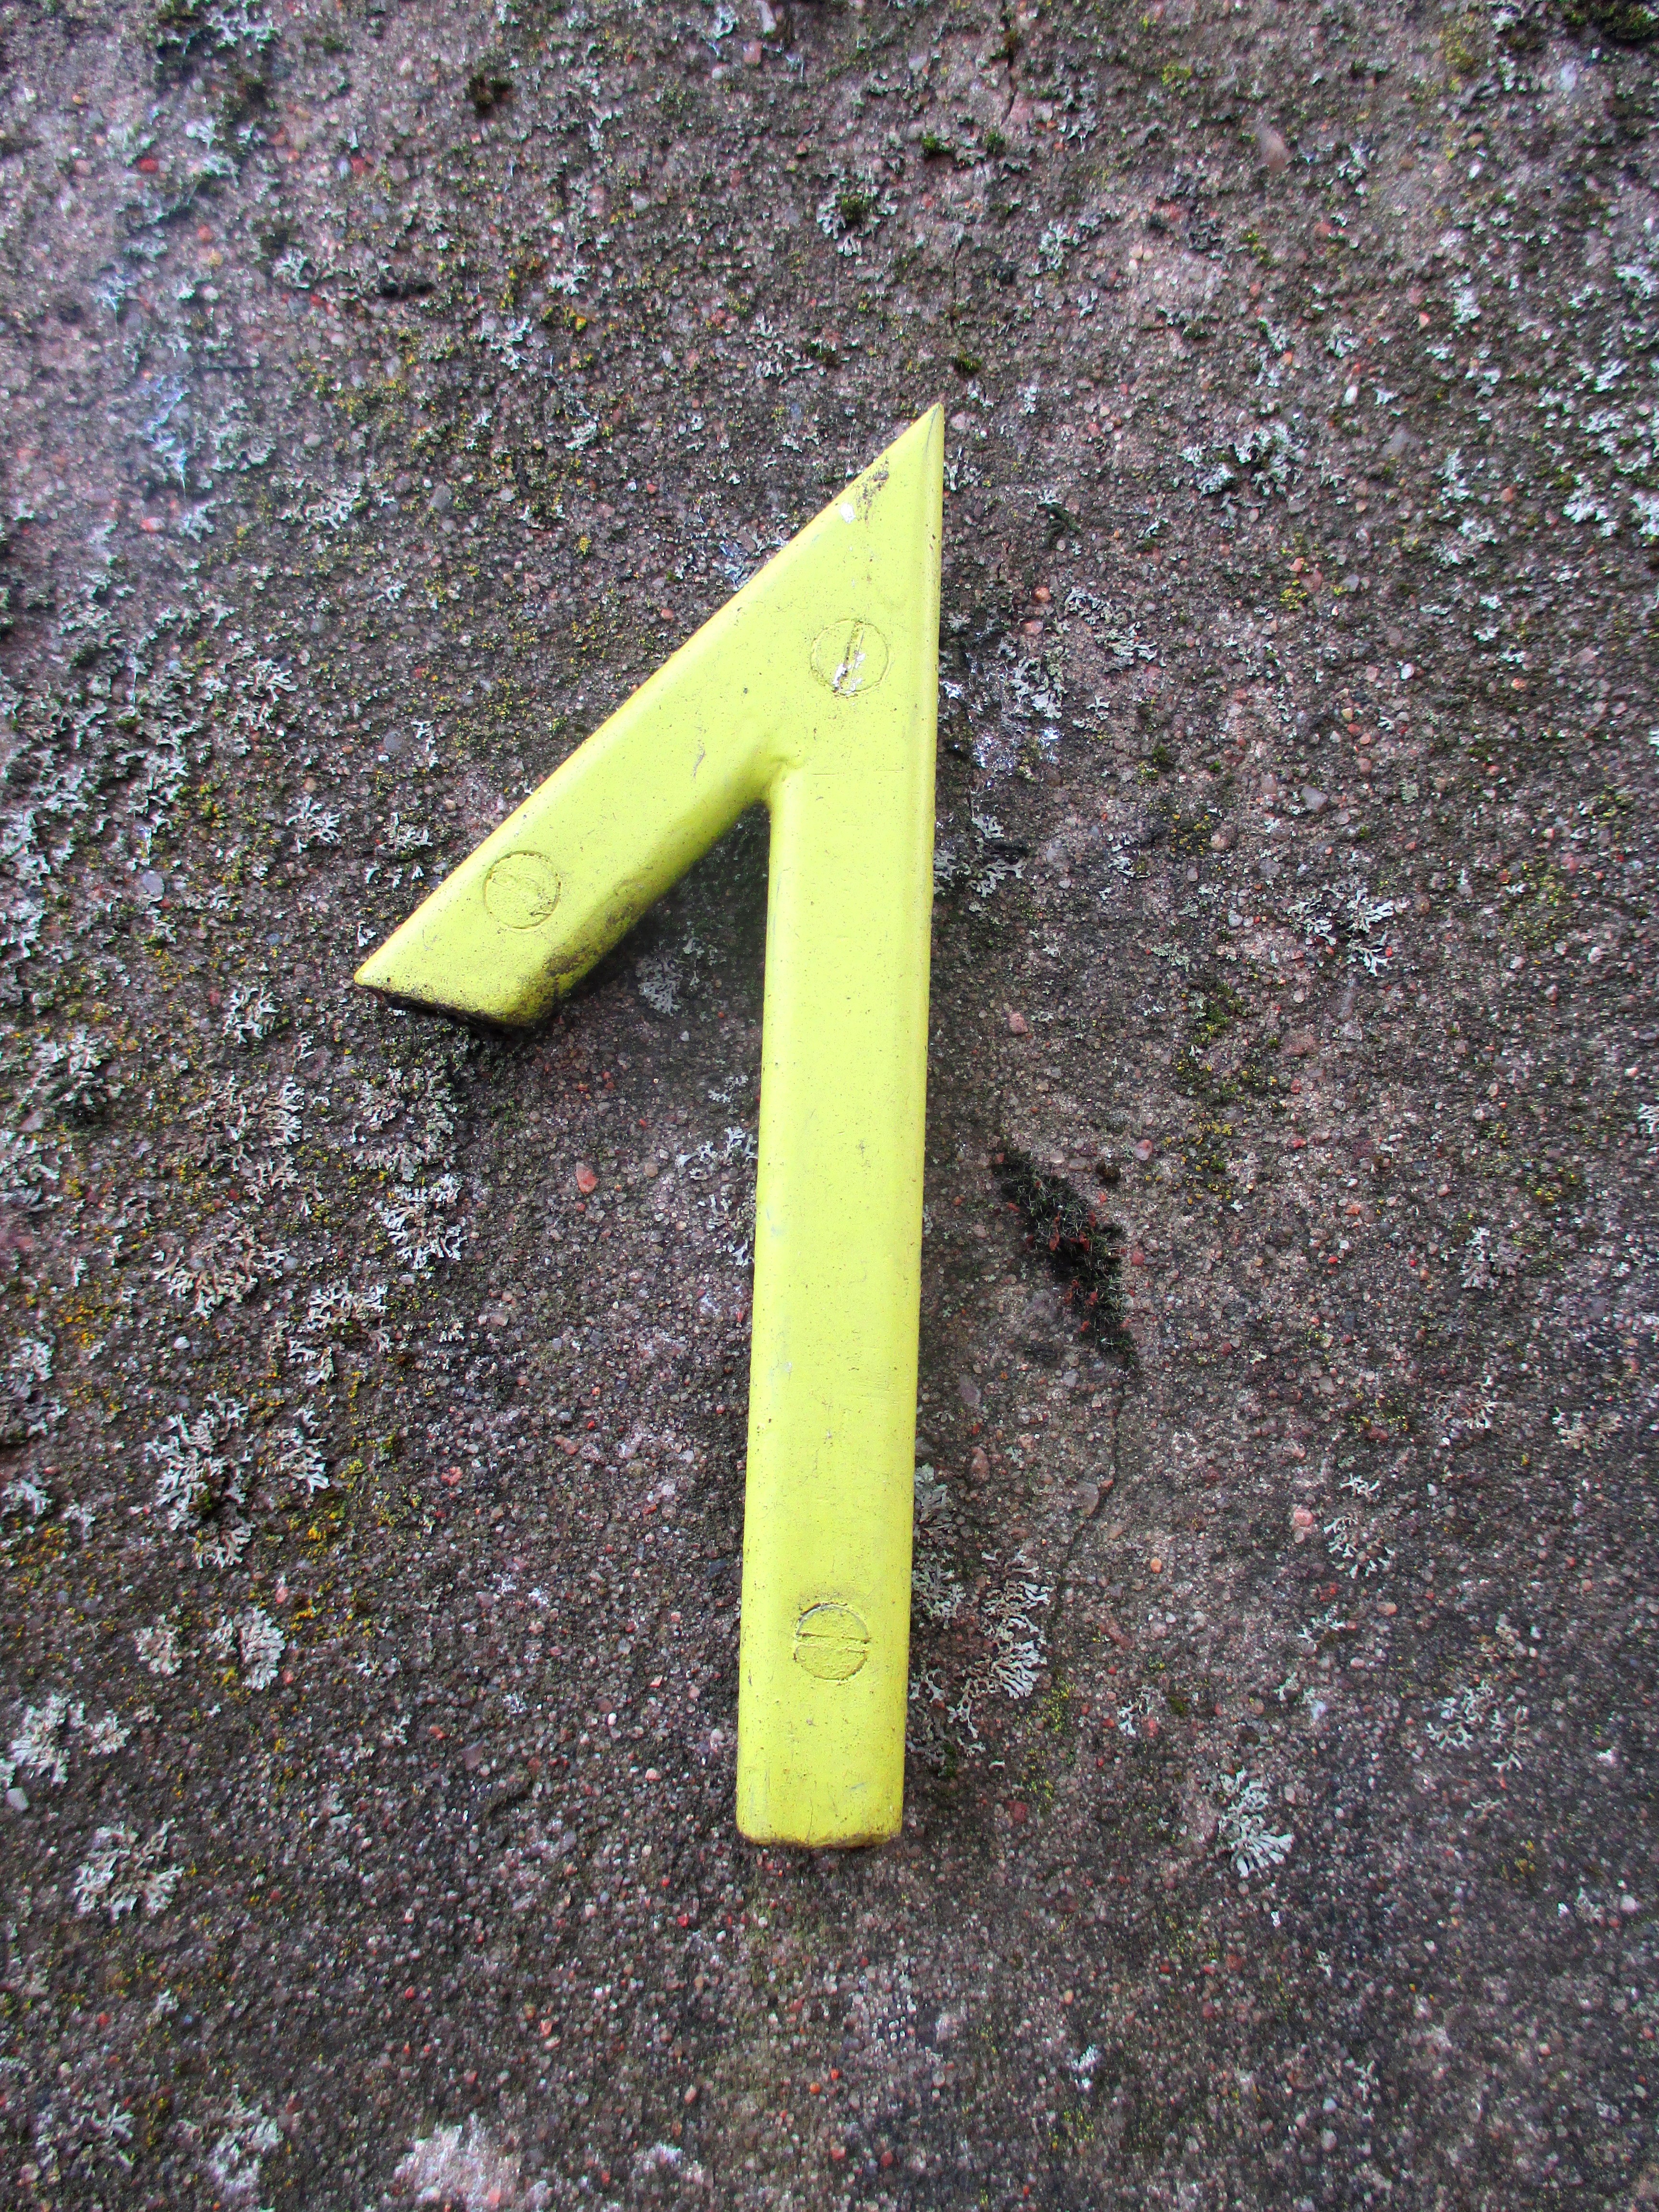
structure, lawn, number, green, yellow, one, count, digit, house number